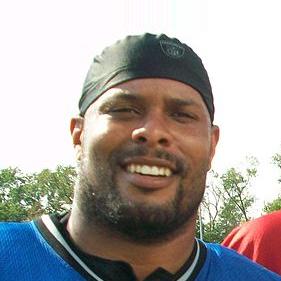
Age: 30